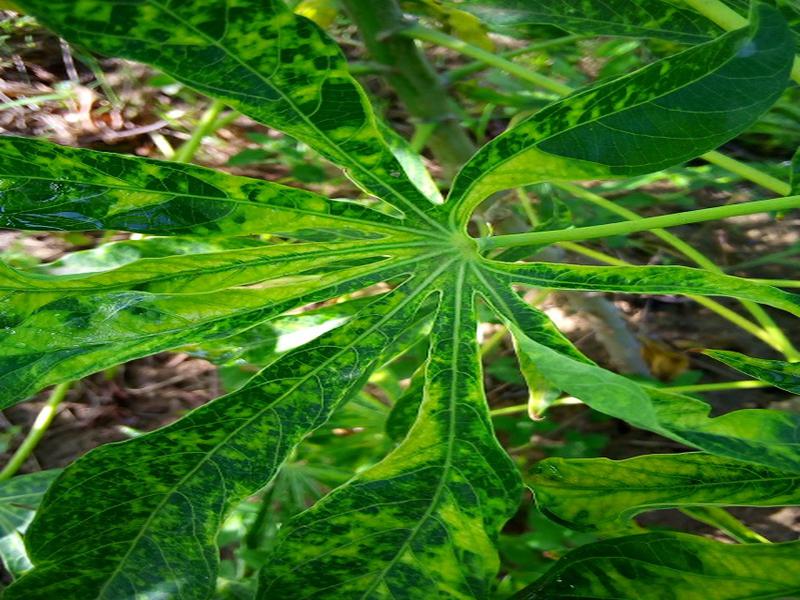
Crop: cassava
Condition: mosaic_disease